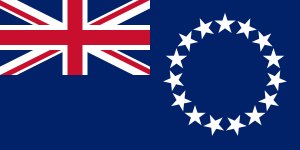
Cookøerne
Cookøernes flag
Cookøerne eller Cook Islands er et selvstyrende territorium under New Zealand. Øerne har omkring 20.000 indbyggere fordelt på ca. 240 km². Dertil kommer havområdet Cook Islands Exclusive Economic Zone, som omfatter i alt 1,8 millioner km² af Stillehavet.